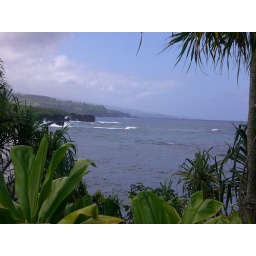
by black sand beach